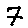
Label: 7